UCLA Bruins football

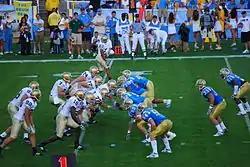
UCLA on defense against Notre Dame in a 2007 matchup

As head coach at UCLA, Dick Vermeil compiled a 15–5–3 record in two seasons (1974–1975), including a 9–2–1 record in 1975 when he led the Bruins to their first conference championship in 10 years, and a win in the Rose Bowl over undefeated and No. 1 ranked Ohio State. Vermeil won Pac-8 Coach of the Year honors in 1975. Vermeil became the second out of three UCLA head coaches (and third in a row to leave UCLA for another job) to leave for the NFL when he accepted on offer to become head coach of the Philadelphia Eagles. His final record as head coach of the Bruins is 15–5–3.